South Alberta Light Horse

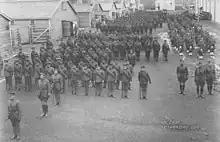
113th Battalion portrait, Lethbridge exhibition grounds, Lethbridge AB

Of the eight infantry battalions recruited by the SALH's predecessors, only one entered combat as a unit. The 31st Battalion, CEF, landed in France in September 1915 with the 2nd Canadian Division. It was awarded 22 battle honours, including such notable actions as Vimy and Passchendaele. The other seven battalions – 9th, 66th (Edmonton Guards), 113th Battalion (Lethbridge Highlanders), CEF, 138th (Edmonton), 175th (Medicine Hat), 187th (Central Alberta) and 202nd (Sportsman's) – were broken up for reinforcements in England.